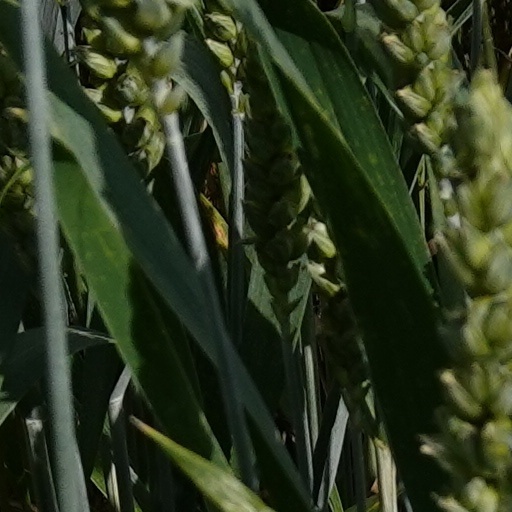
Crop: wheat